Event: Ecuador Earthquake
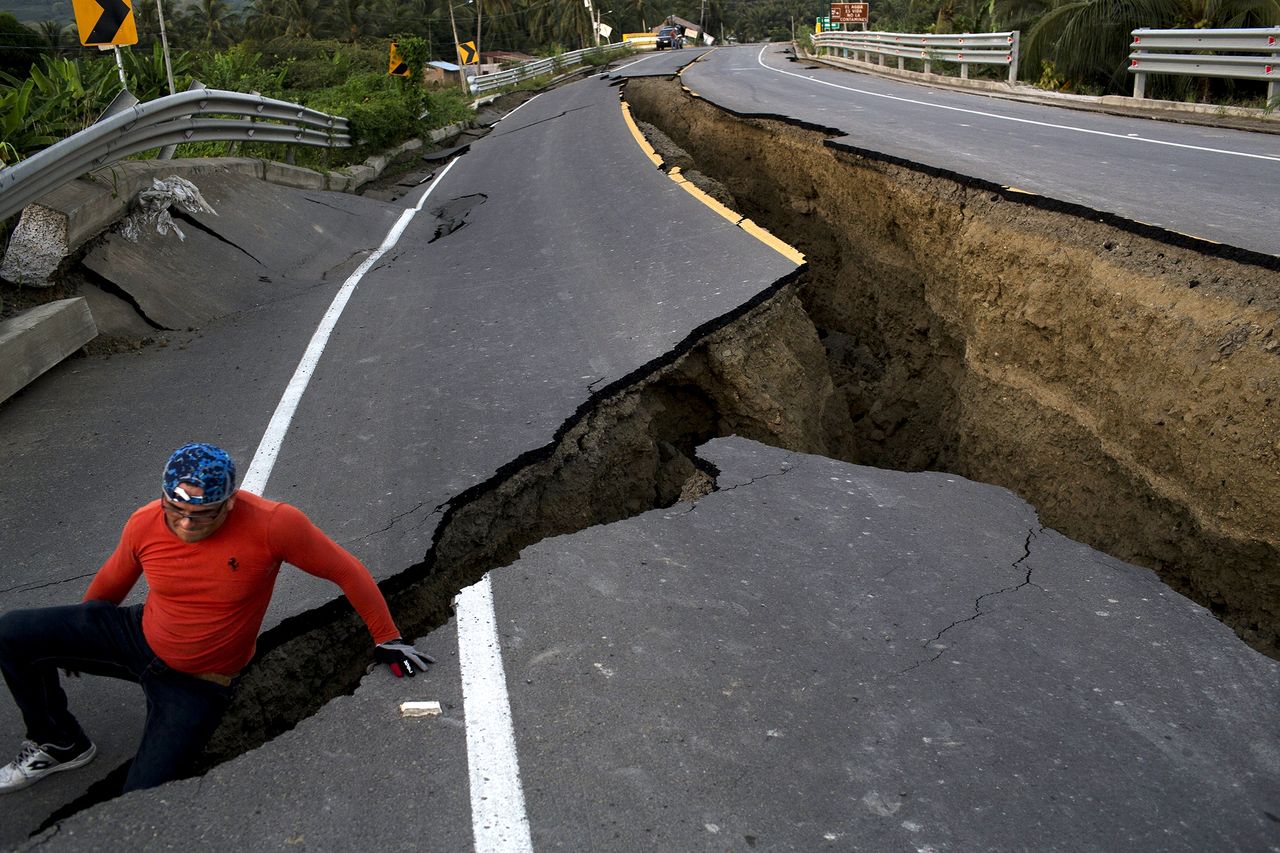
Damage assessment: damage